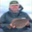
Label: flatfish